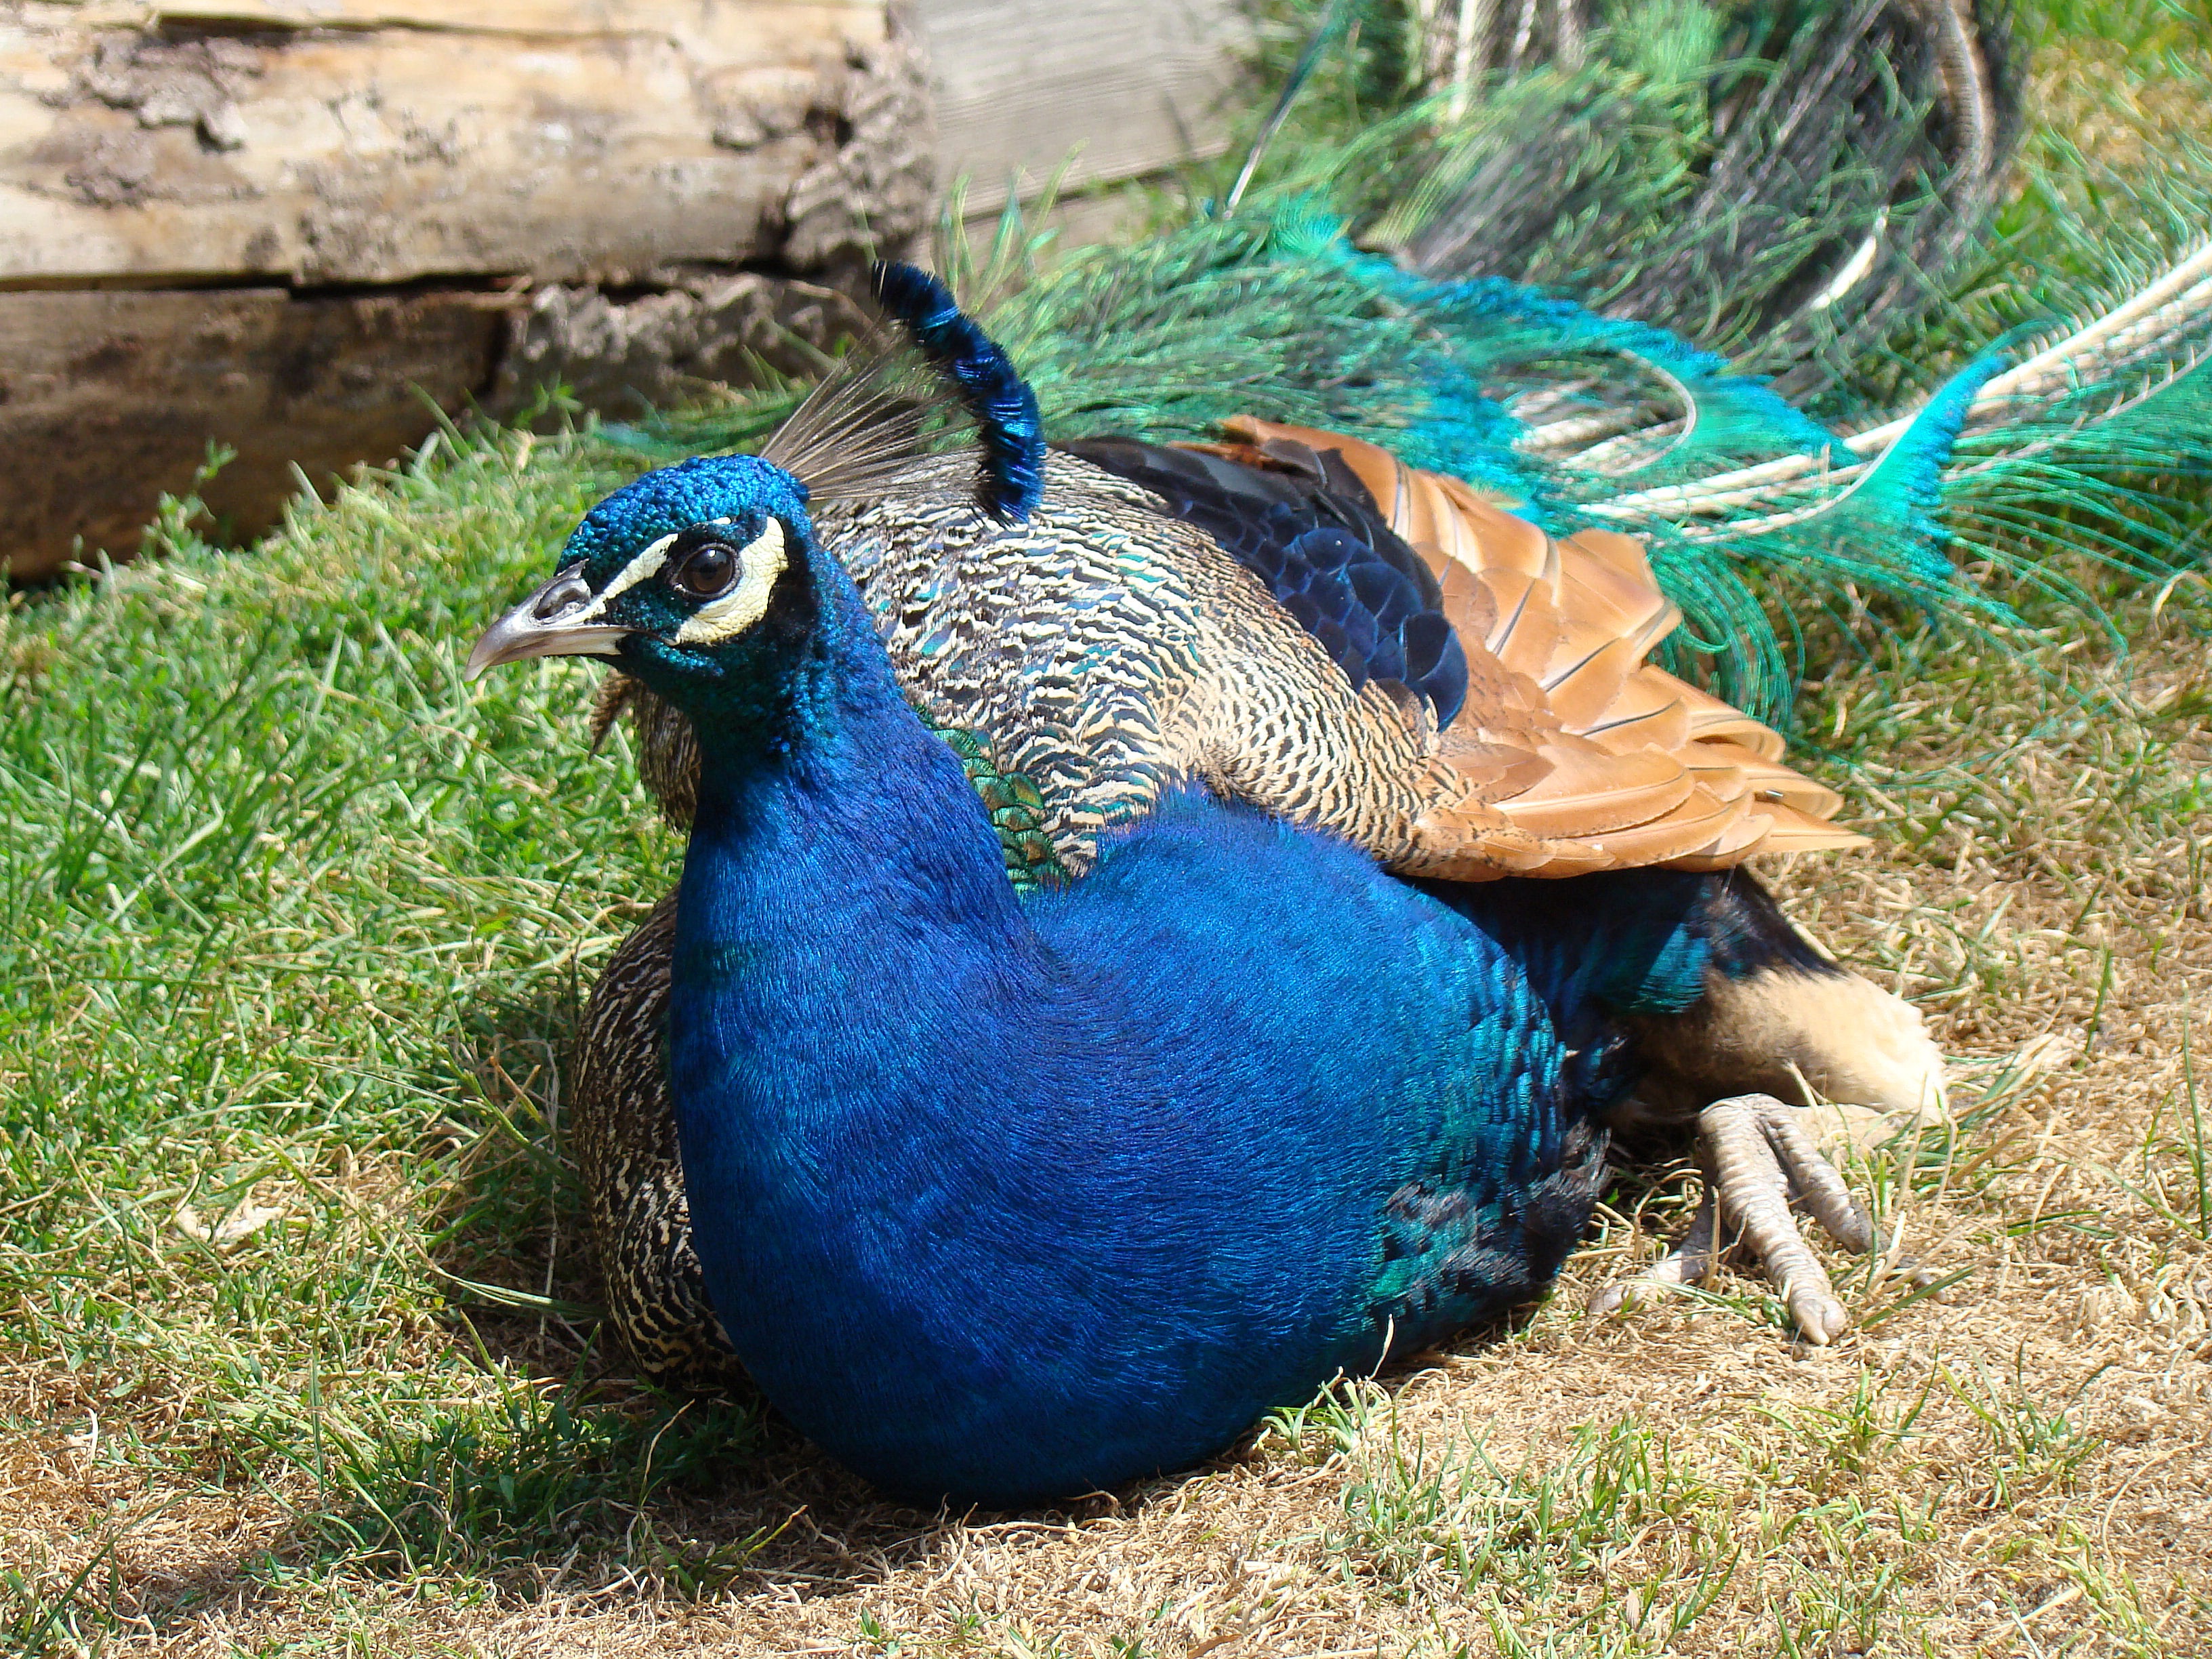
grass, bird, wildlife, zoo, beak, feather, fowl, fauna, peacock, galliformes, peafowl, phasianidae, organism, poing